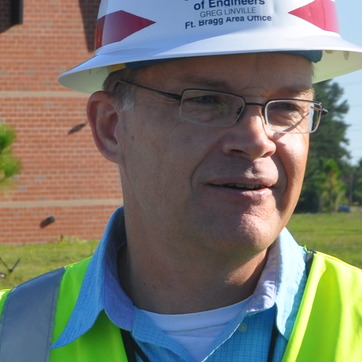
Material: skin